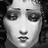
Emotion: sad